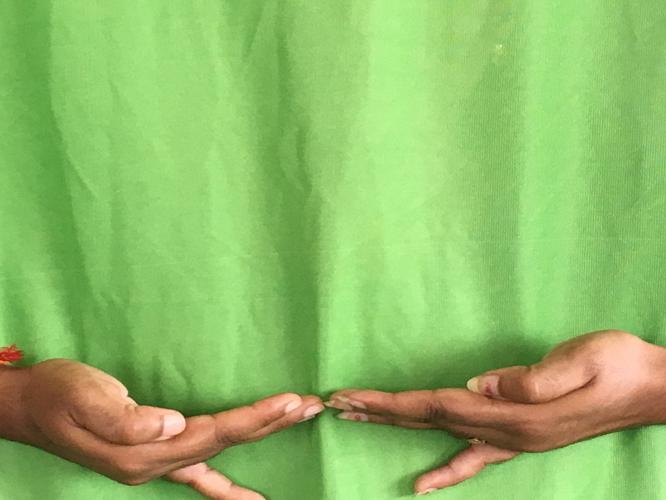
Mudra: Khatva
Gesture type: double_hand